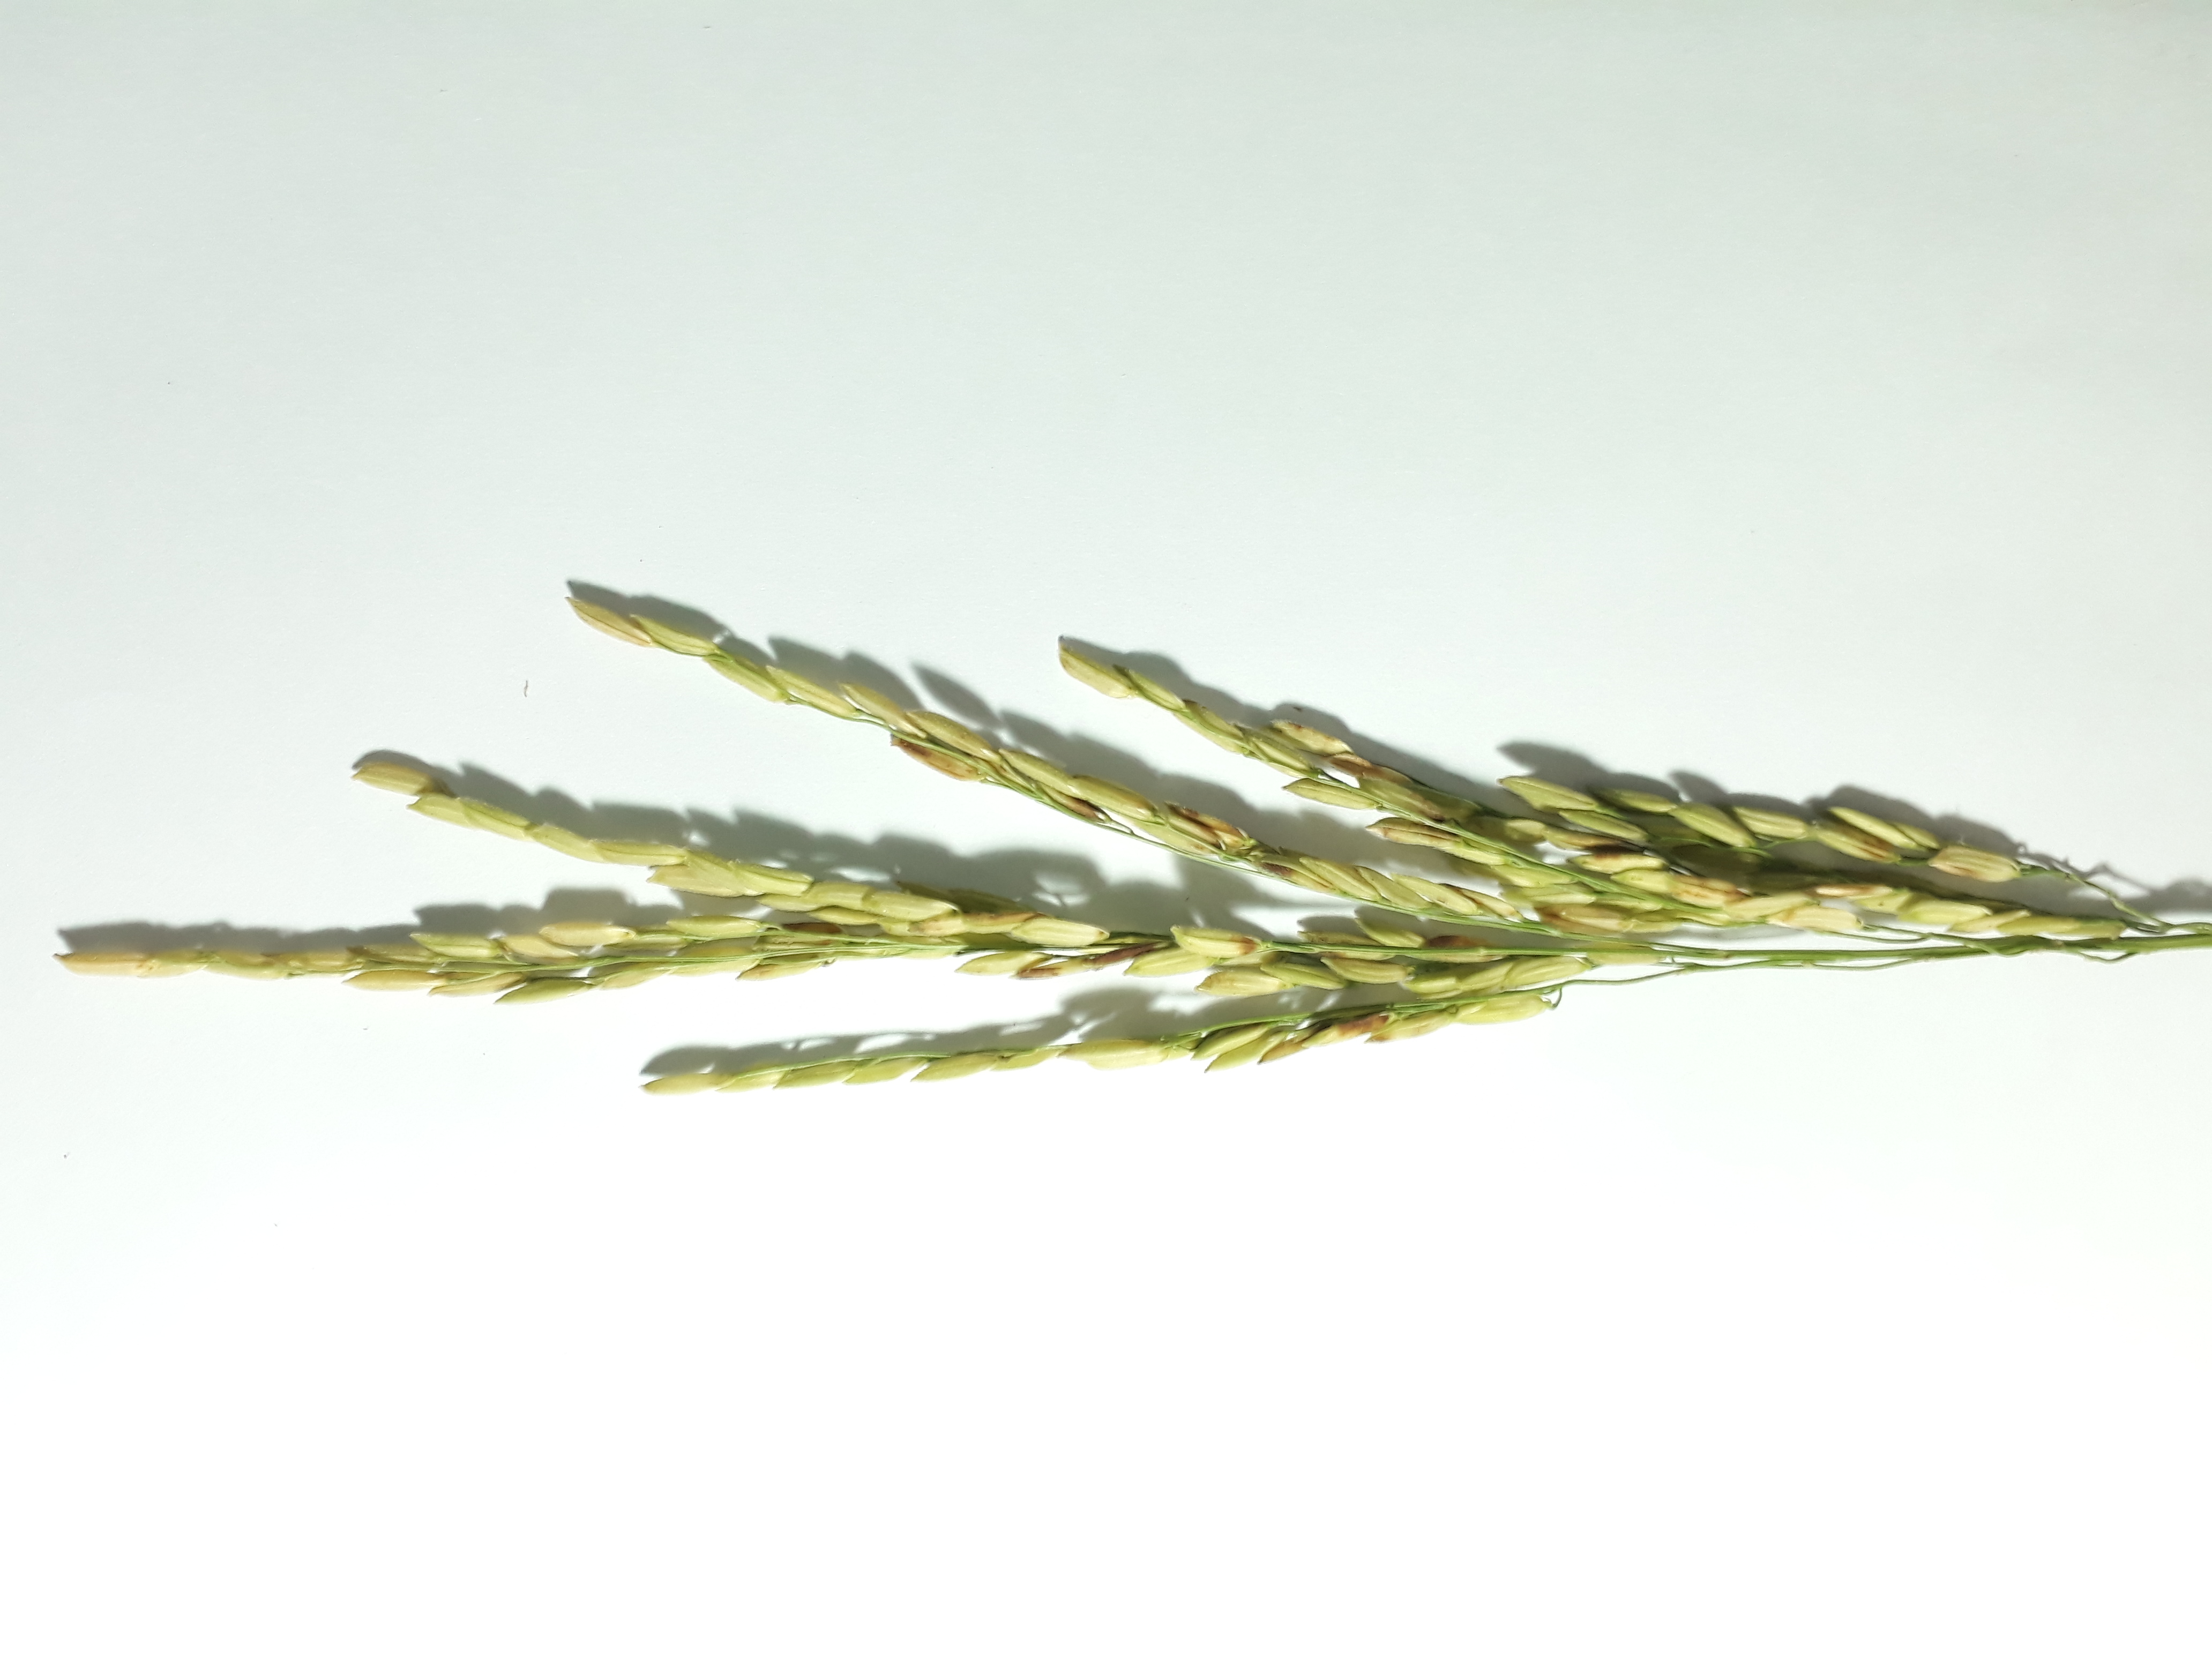
Label: Damaged